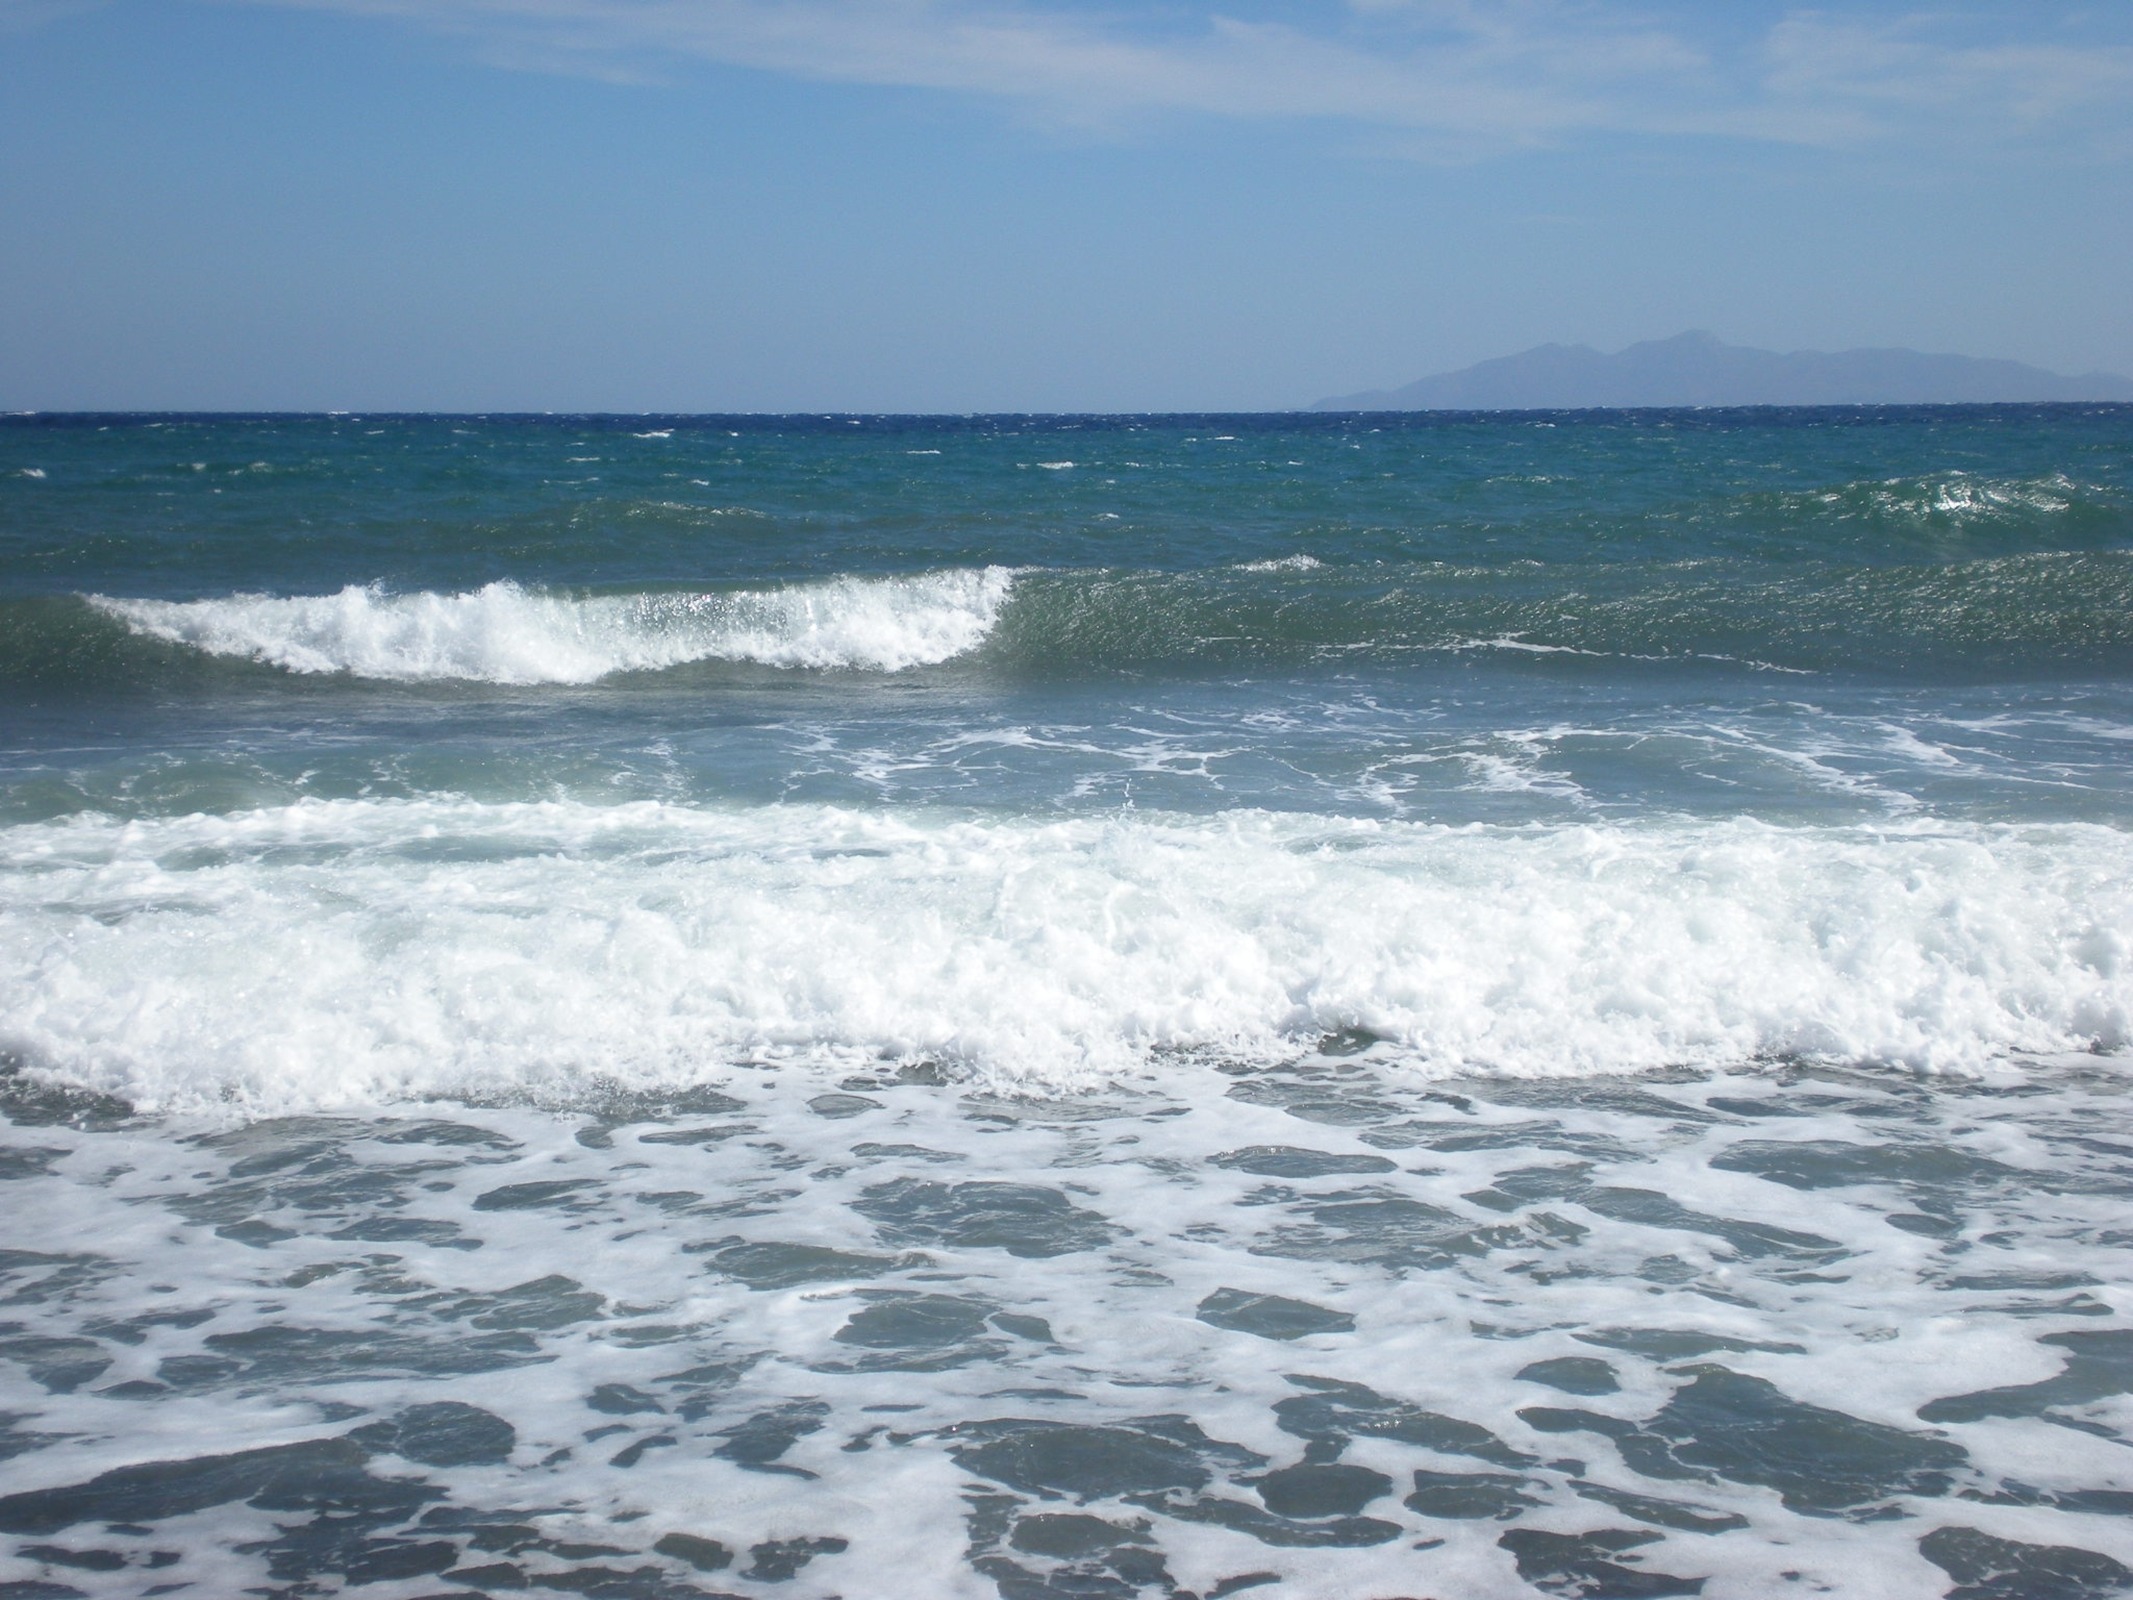
beach, sea, coast, ocean, horizon, shore, wave, wind, body of water, waves, santorini, greece, cape, greek island, wind wave